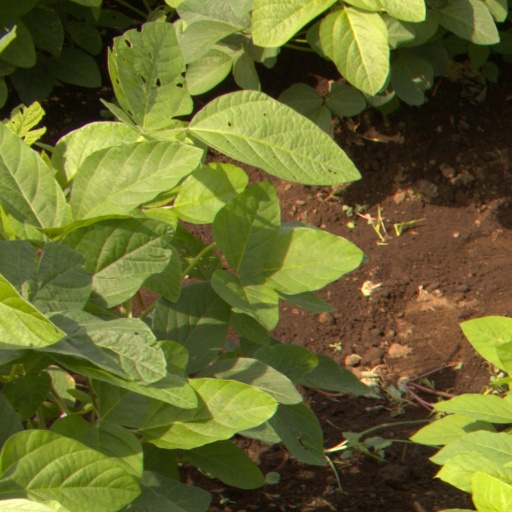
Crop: soybean